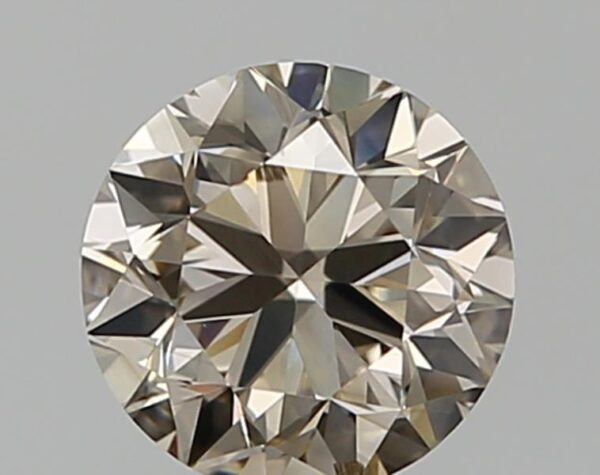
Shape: round
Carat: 0.8
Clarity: SI2
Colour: N
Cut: VG
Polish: EX
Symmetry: VG
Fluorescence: N
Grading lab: GIA
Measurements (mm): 5.79 x 5.84 x 3.73